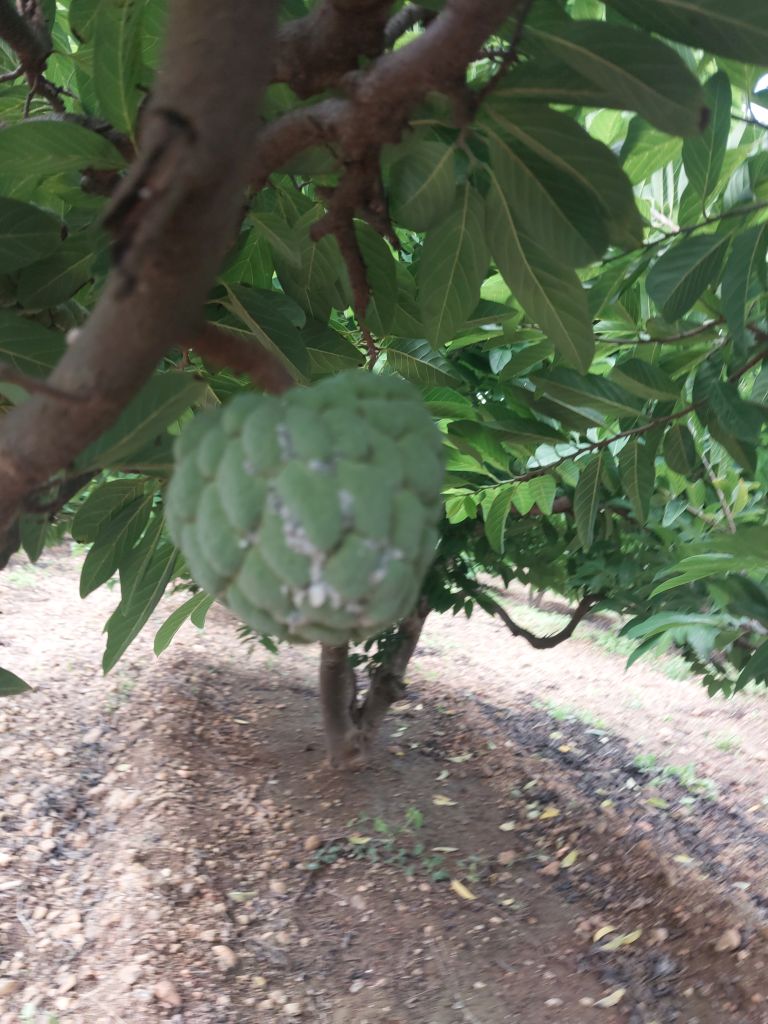
Disease label: Mealy Bug